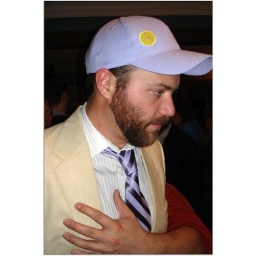
in paper rock scissors